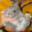
Label: rabbit